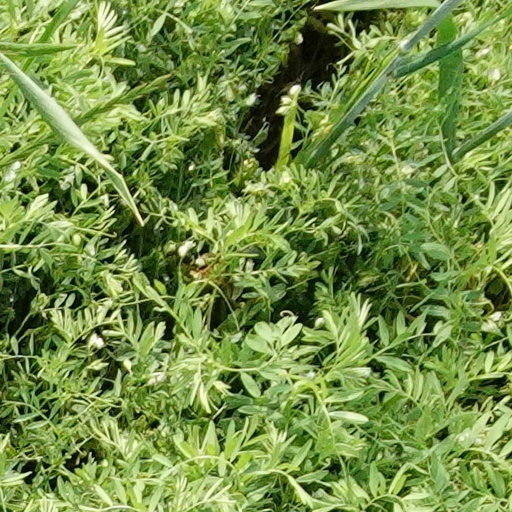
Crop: wheat